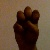
The image shows a hand gesture representing the letter 'E' in Indian Sign Language.